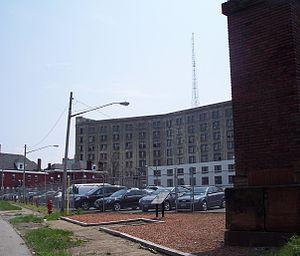
Le Larkin Building a été conçu en 1904 par Frank Lloyd Wright et construit en 1906 pour le Soap Company Larkin, à Buffalo, New York. Le bâtiment de cinq étages est en briques rouge. Autrefois un immeuble de bureaux situé au 680 Seneca Street, le Larkin Building a été démoli en 1950.